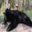
Label: bear